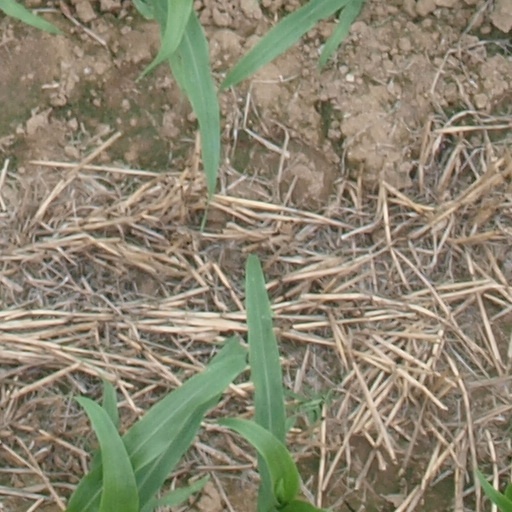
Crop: maize; corn